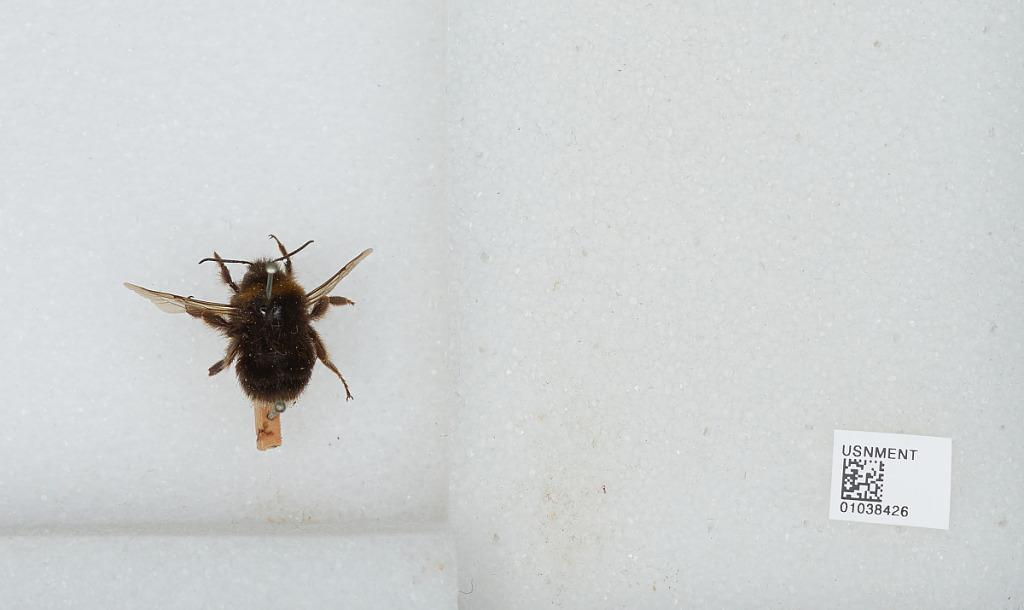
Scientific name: Bombus (Subterraneobombus) subterraneus (Linnaeus)